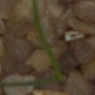
Label: loose_silkybent